Georgia–United Kingdom relations

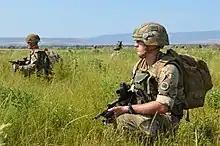
British troops during the annual "Noble Partner" military exercises in Vaziani, Georgia

Britain has a history of working with the Georgian Armed Forces during the War in Afghanistan, where Georgia has long been the largest non-NATO troop contributor. After the United States, Britain, and their East European allies failed to secure NATO membership plan for Georgia in 2008, the British government floated proposals to help Georgia join the military alliance through alternative means without necessarily needing the formal membership plan. These British efforts were ultimately not successful due to opposition from a subset of countries led by France and Germany.